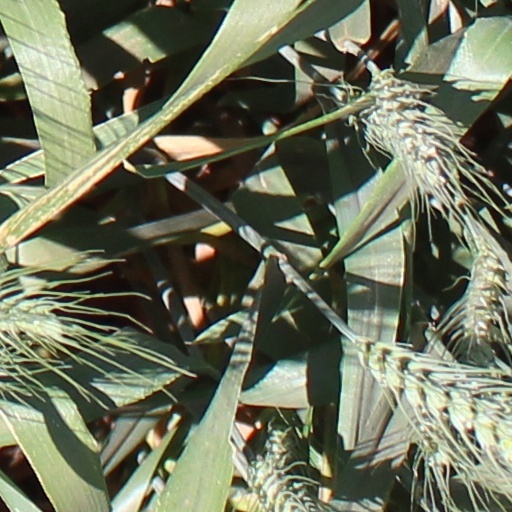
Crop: wheat